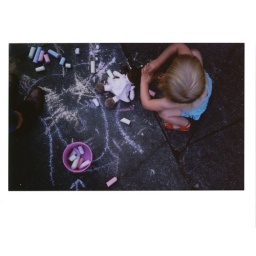
Justine put her in a blue jumper and red Salt Waters just for my birthday. :)